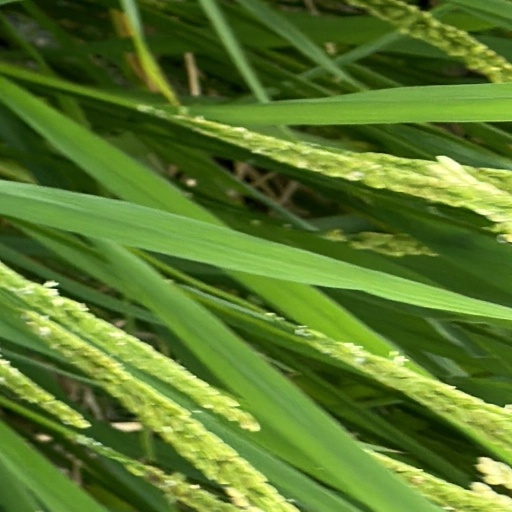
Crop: rice